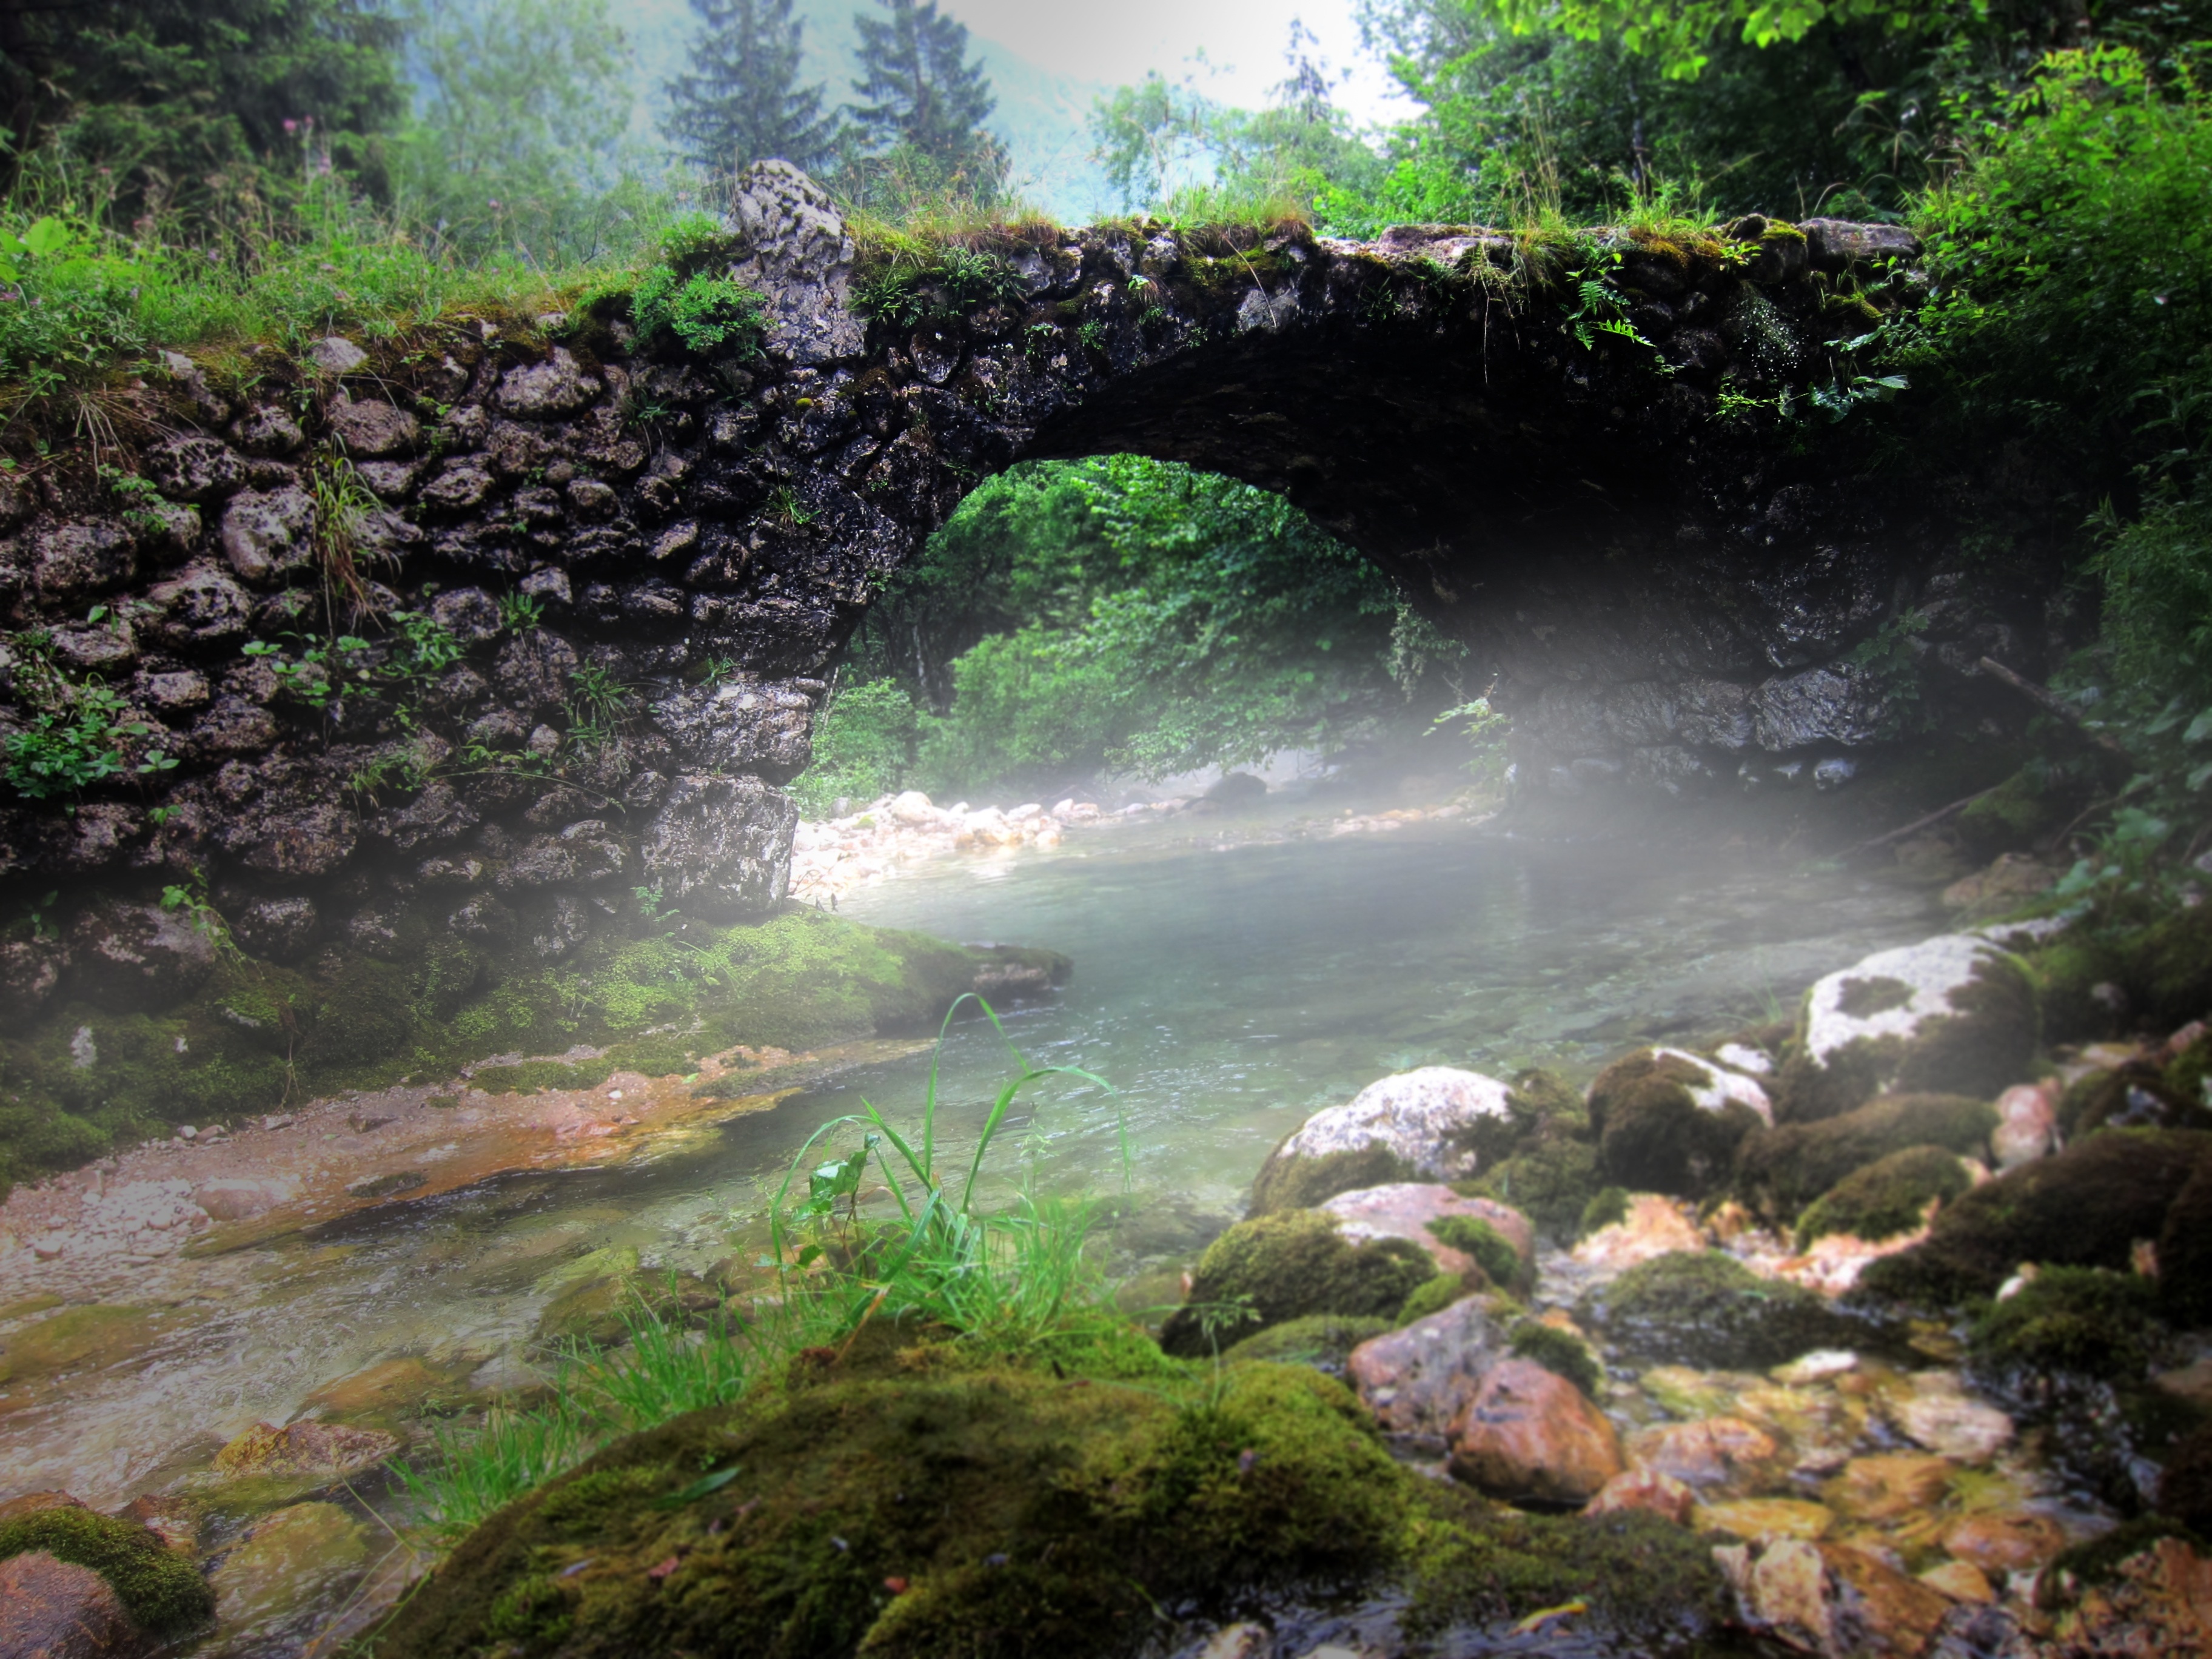
water, forest, waterfall, fog, river, mystical, stream, jungle, rapid, body of water, current, vegetation, rainforest, ravine, fantasy, water feature, watercourse, crap, stone bridge, old bridge